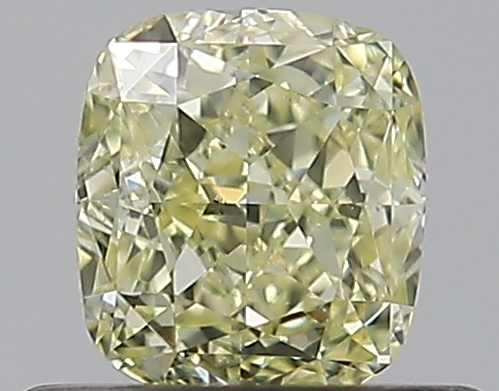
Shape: cushion
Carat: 0.52
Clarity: VS2
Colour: Y-Z
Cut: EX
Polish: VG
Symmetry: VG
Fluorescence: N
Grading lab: GIA
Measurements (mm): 4.56 x 4.15 x 2.9